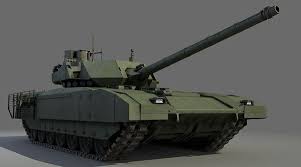
Label: Tank